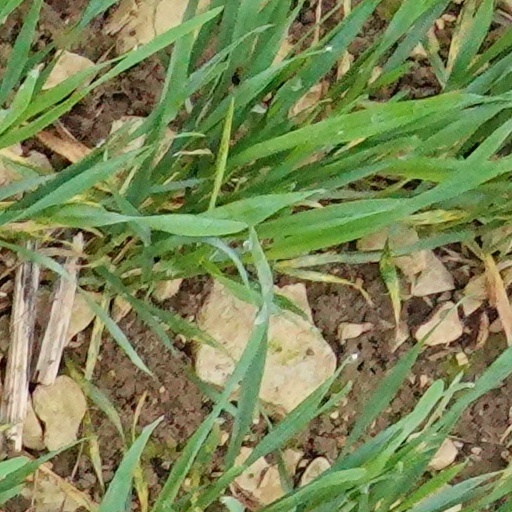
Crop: wheat